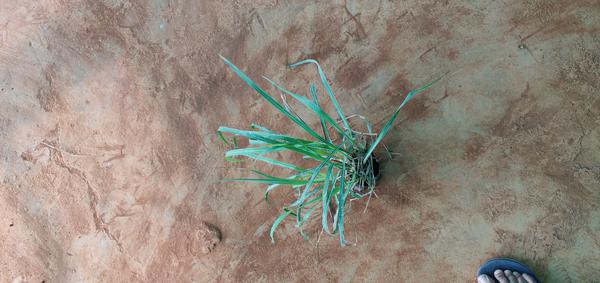
Plant: Lemon_grass